Traffic cadet

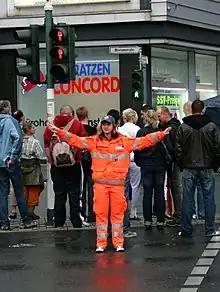
Traffic cadet on a road crossing in Wuppertal

In Germany and Switzerland, a traffic cadet (German "Verkehrskadett", plural "Verkehrskadetten") is a young person who manages traffic circulations as a crossing guard at events. They may work alone, but sometimes, they are assisted by police officers or vice versa.